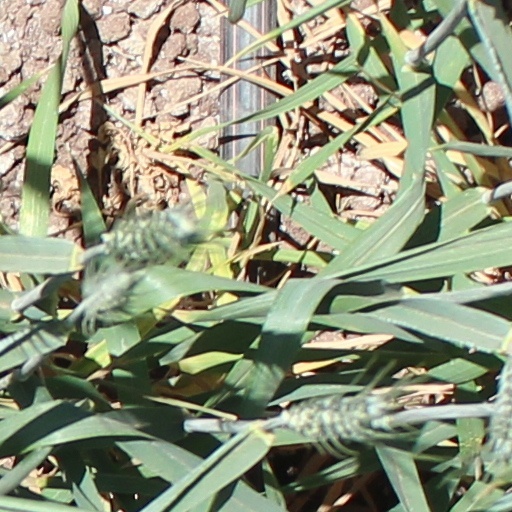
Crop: wheat